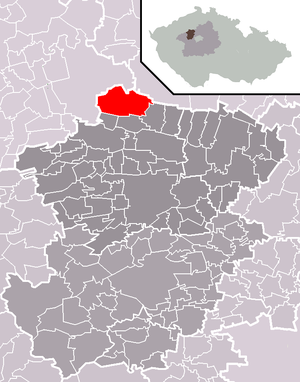
Vraný est un bourg du district de Kladno, dans la région de Bohême-Centrale, en Tchéquie. Sa population s'élevait à 765 habitants en 2020.